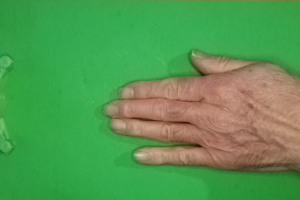
Label: paper